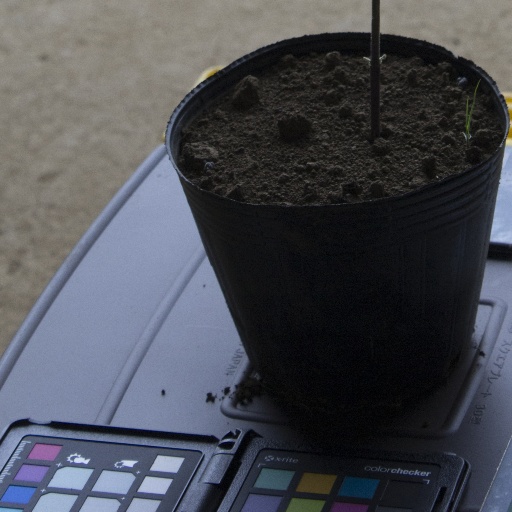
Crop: soybean